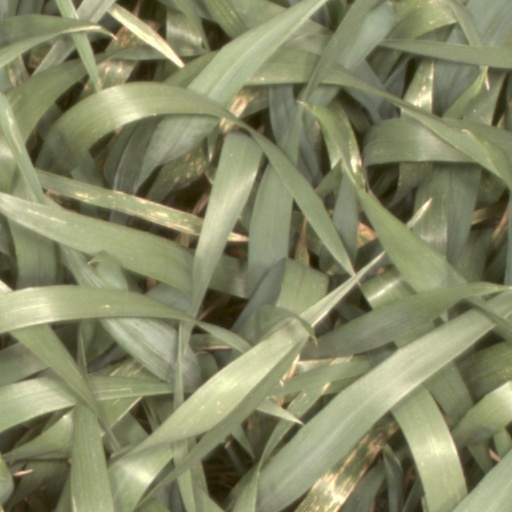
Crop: wheat